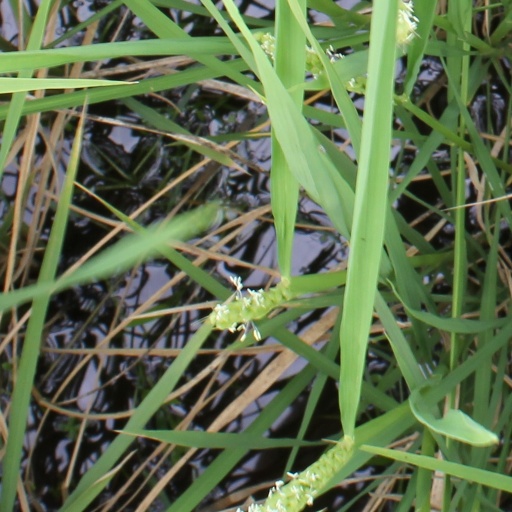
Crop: rice